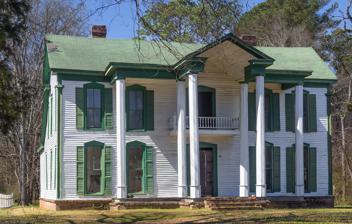
Building: Elliott-Donaldson House
Country: United States of America
Year built: 1850
Historic house in Mississippi, United States United States historic place Elliott-Donaldson House U.S. National Register of Historic Places Location 109 N. Church St., Okolona, Mississippi Coordinates 34°0′24″N 88°45′24″W / 34.00667°N 88.75667°W / 34.00667; -88.75667 Area 2.3 acres (0.93 ha) Built 1850 ( 1850 ) Architectural style Greek Revival NRHP reference No. 80002203 Added to NRHP September 15, 1980 The Elliott-Donaldson House is a historic mansion in Okolona, Mississippi , U.S.. It was built in 1850, a decade prior to the American Civil War of 1861–1865. By the end of the war, in 1865, Confederate States Army General Nathan Bedford Forrest stayed in the house to rest. It has been listed on the National Register of Historic Places since September 15, 1980. References